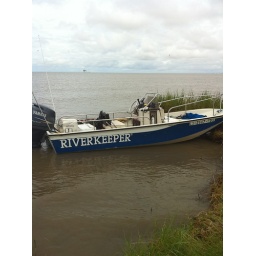
Julia, the Lower Mississippi Riverkeeper boat at home in the Mississippi River Delta